Edward Weld

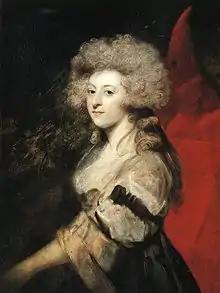
"Portrait of Maria Fitzherbert", Edward's widow, by Joshua Reynolds, 1788

The short-lived connection to Edward, and his youngest brother Thomas Weld, emerged later in his widow Maria's life when she faced implacable opposition regarding the validity of her third marriage, that is, to the Prince of Wales. It came in the person of Lord William Stourton, who was anyway related to her through their mothers, but William and Maria were also related by marriage, William's wife, Catherine Winifred Weld was a niece of Maria's first husband, Edward, and, William's sister the Hon. Charlotte Mary Stourton was married to Catherine Winifred Weld's brother, Joseph Weld. They were always on friendly terms, and she came to place great trust in him. She appointed William one of the executors of her will, and to act for her as her agent in business generally, in her last years. He was also one of her trustees who acted for her in regard to the destruction of her private papers and was a witness on the occasion, 24 August 1833, when she permitted the Arthur Wellesley, 1st Duke of Wellington to burn a hoard of her private papers concerning her secret (catholic) marriage to George IV. At her special entreaty a number of documents which she particularly valued, including her marriage certificate, were deposited in Coutts Bank, sealed and witnessed by Stourton.